Anna Sadurska

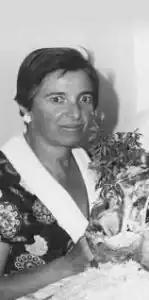
Anna Sadurska

Anna Sadurska (1 September 1921–3 March 2004) was a Polish Classical philologist, epigrapher, and archaeologist who taught at the University of Warsaw.